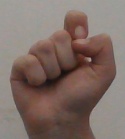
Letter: fa